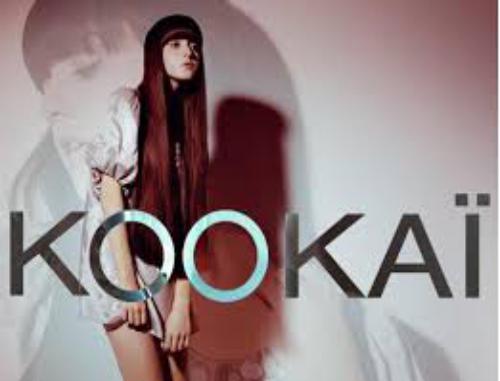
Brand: Kookai
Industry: Clothes